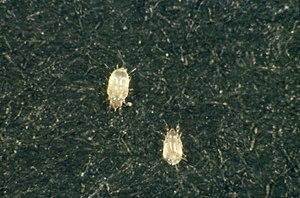
Les parasites du livre aussi nommés vers du livre ou poux du livre, désignent tout insecte dont la forme larvaire ou adulte endommage des livres en rongeant la reliure ou en perçant les pages par des petits trous. On y inclut également certains champignons, rats et souris.